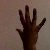
The image shows a hand gesture representing the number 5 in Indian Sign Language.